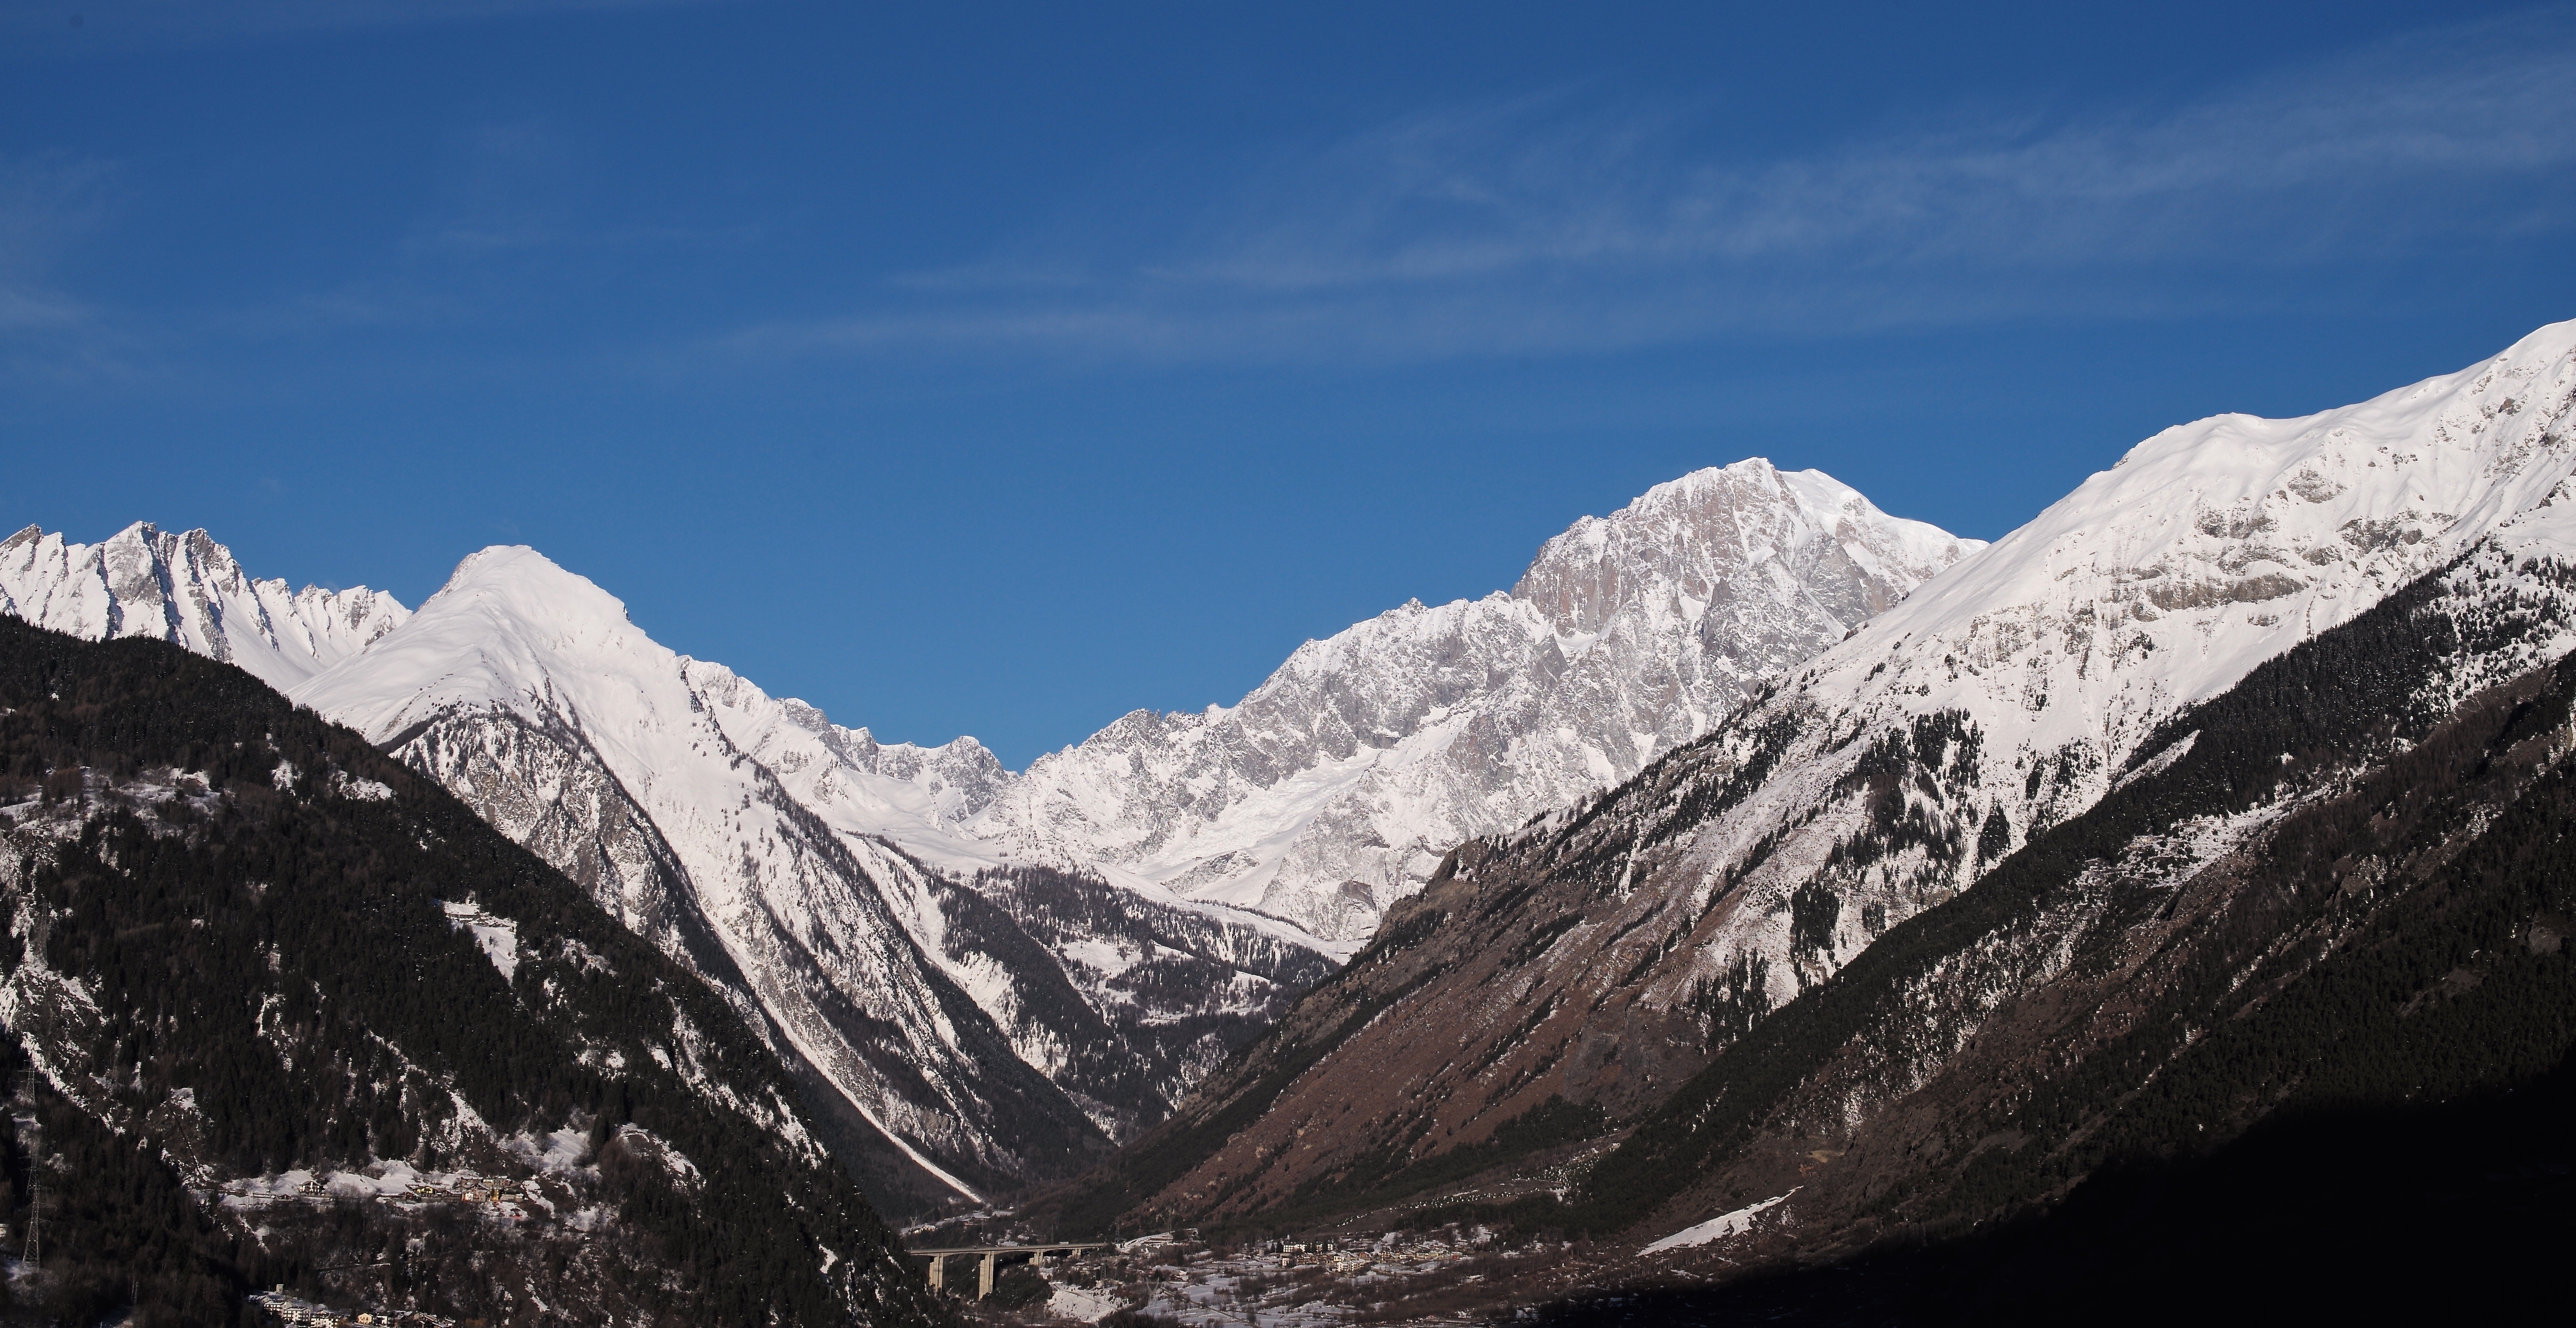
landscape, nature, wilderness, mountain, snow, winter, sky, sunrise, morning, valley, mountain range, travel, range, village, clear, europe, italy, snowy, alpine, blue, ridge, summit, aosta, m, hotel, mountains, alps, ski, plateau, peaks, blanc, 50, day, fell, cirque, sunlit, leica, 240, summilux, italian, piemonte, february, courmayeur, mont, piedmont, sci, valledaosta, lasalle, landform, mountain pass, geographical feature, mountainous landforms